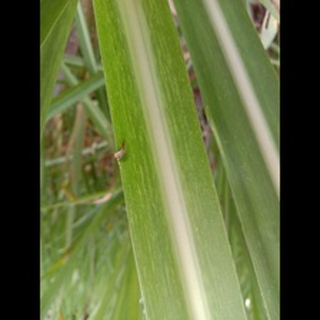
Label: sugarcane_mosaic